Dorothy Hall (actress)

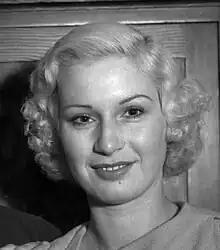
Hall in 1935

Dorothy Miller, better known by her stage name Dorothy Hall (December 3, 1906 – February 3, 1953), was an American actress in the late 1920s and early 1930s.